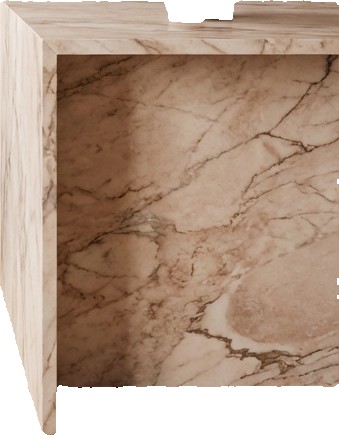
Surface category: table